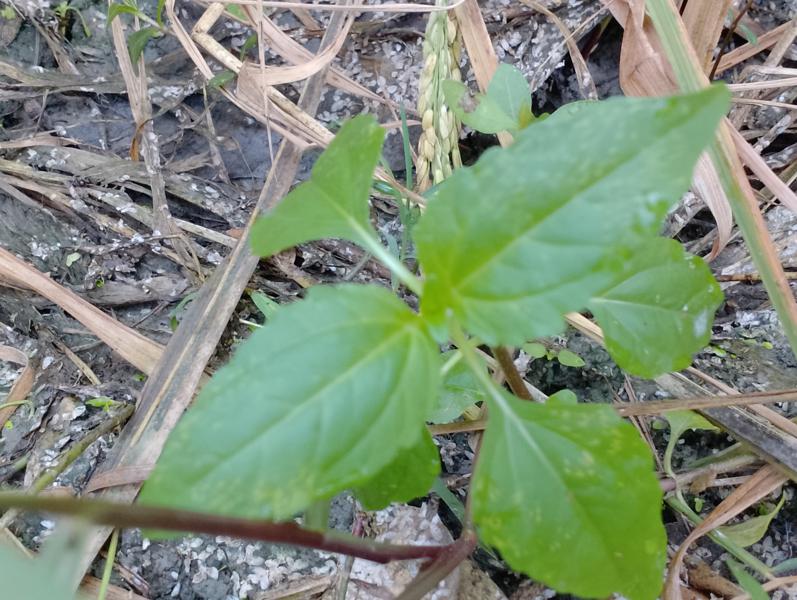
Weed species: Synedrella nodiflora